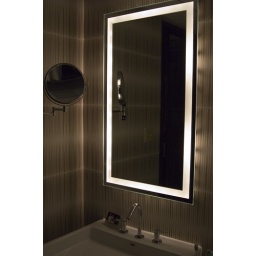
Our super cool bathroom in the Contemporary with its shallow sink and glowing mirror.